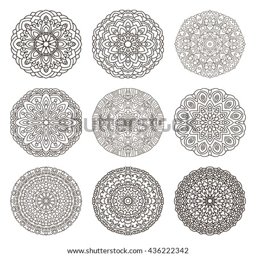
set of circular ornaments , ethnic patterns of the mandala .